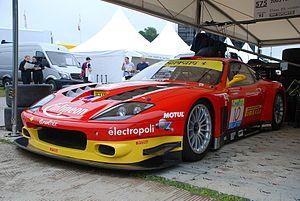
La Ferrari 575 GTC est une automobile de compétition développée et fabriquée par Ferrari Corse Clienti, une filiale du constructeur italien Ferrari, pour courir dans la catégorie GT1 de l'Automobile Club de l'Ouest et de la fédération internationale de l'automobile. Elle est dérivée de la Ferrari 575M Maranello, d'où elle tire son nom.